Greensburg Cumberland Presbyterian Church

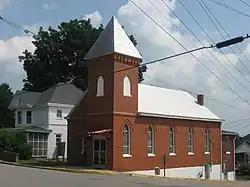
Front and side of the church

Greensburg Cumberland Presbyterian Church, also known as Greensburg Separate Baptist Church, is a history church at Hodgenville Avenue and N. 1st Street in Greensburg, Kentucky. It was built in 1876 and added to the National Register in 1985.